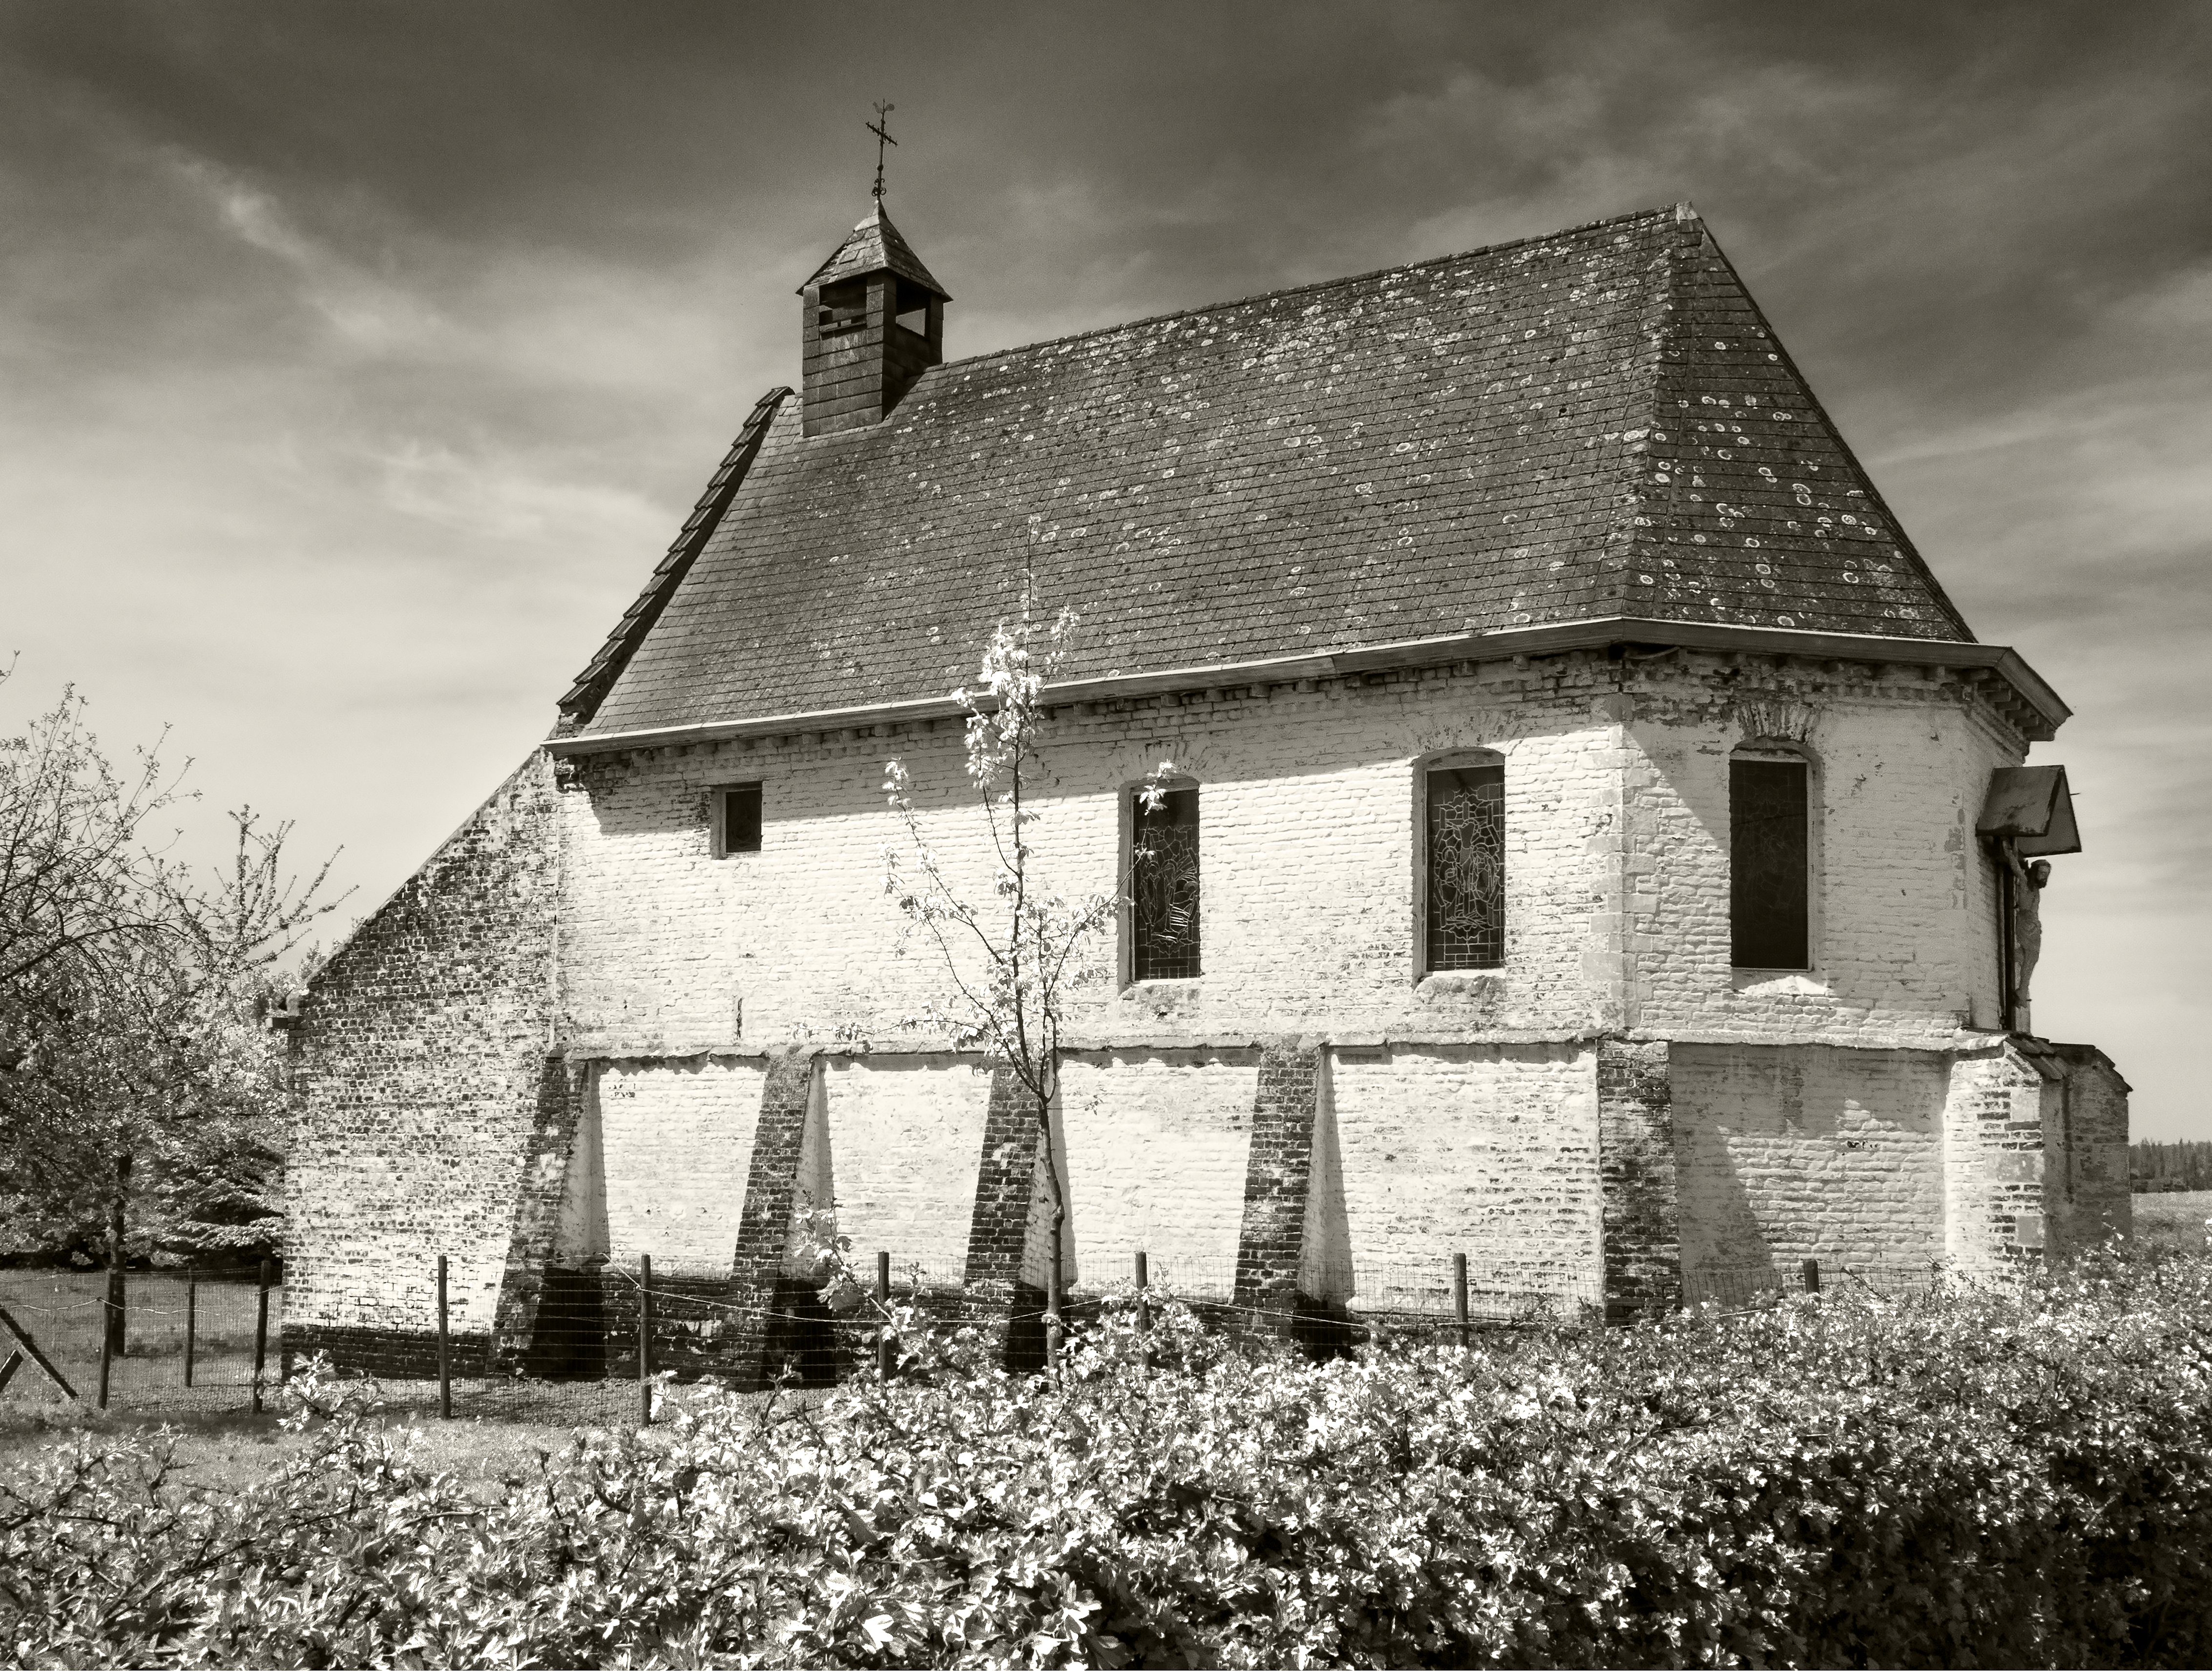
black and white, white, house, building, church, chapel, monochrome, place of worship, history, berlingen, wellen, oetersloven, rural area, monochrome photography